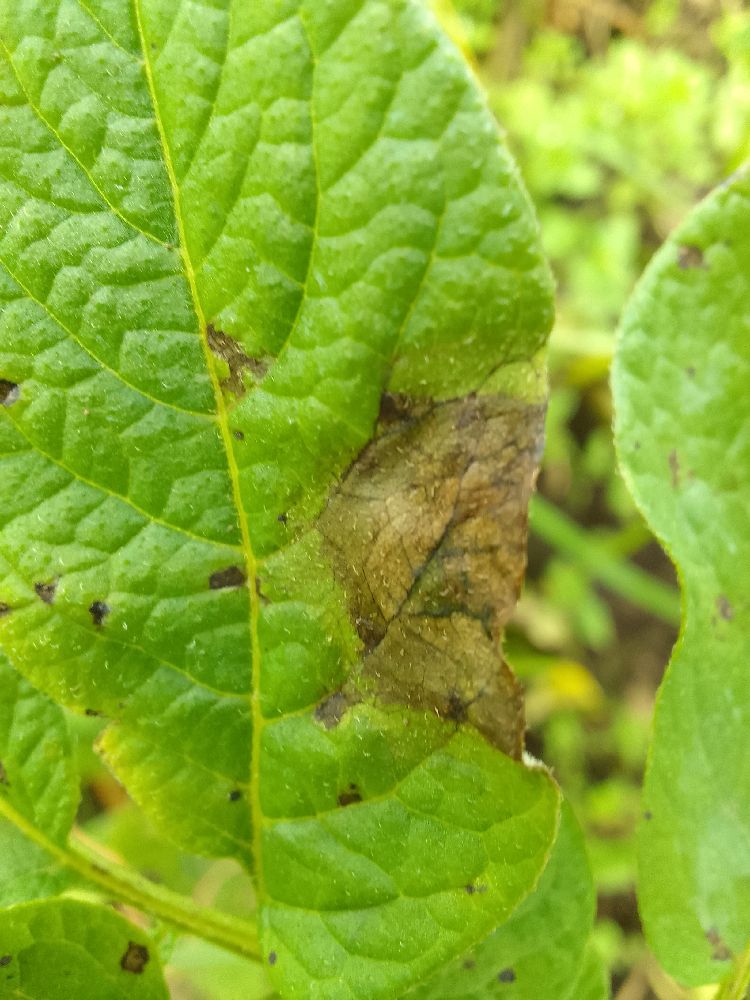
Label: Late blight